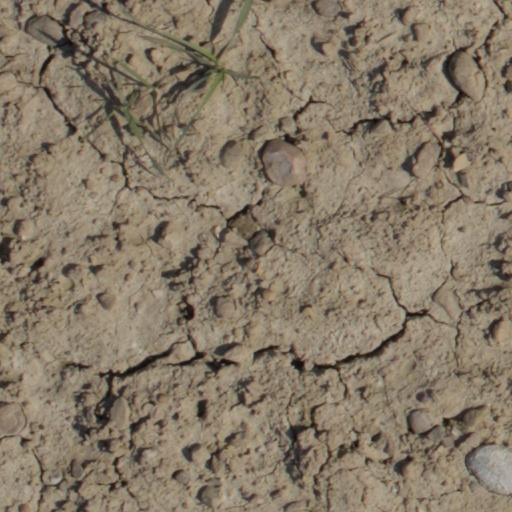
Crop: wheat